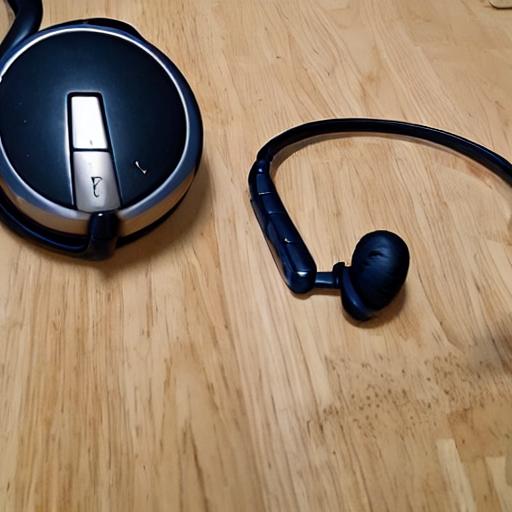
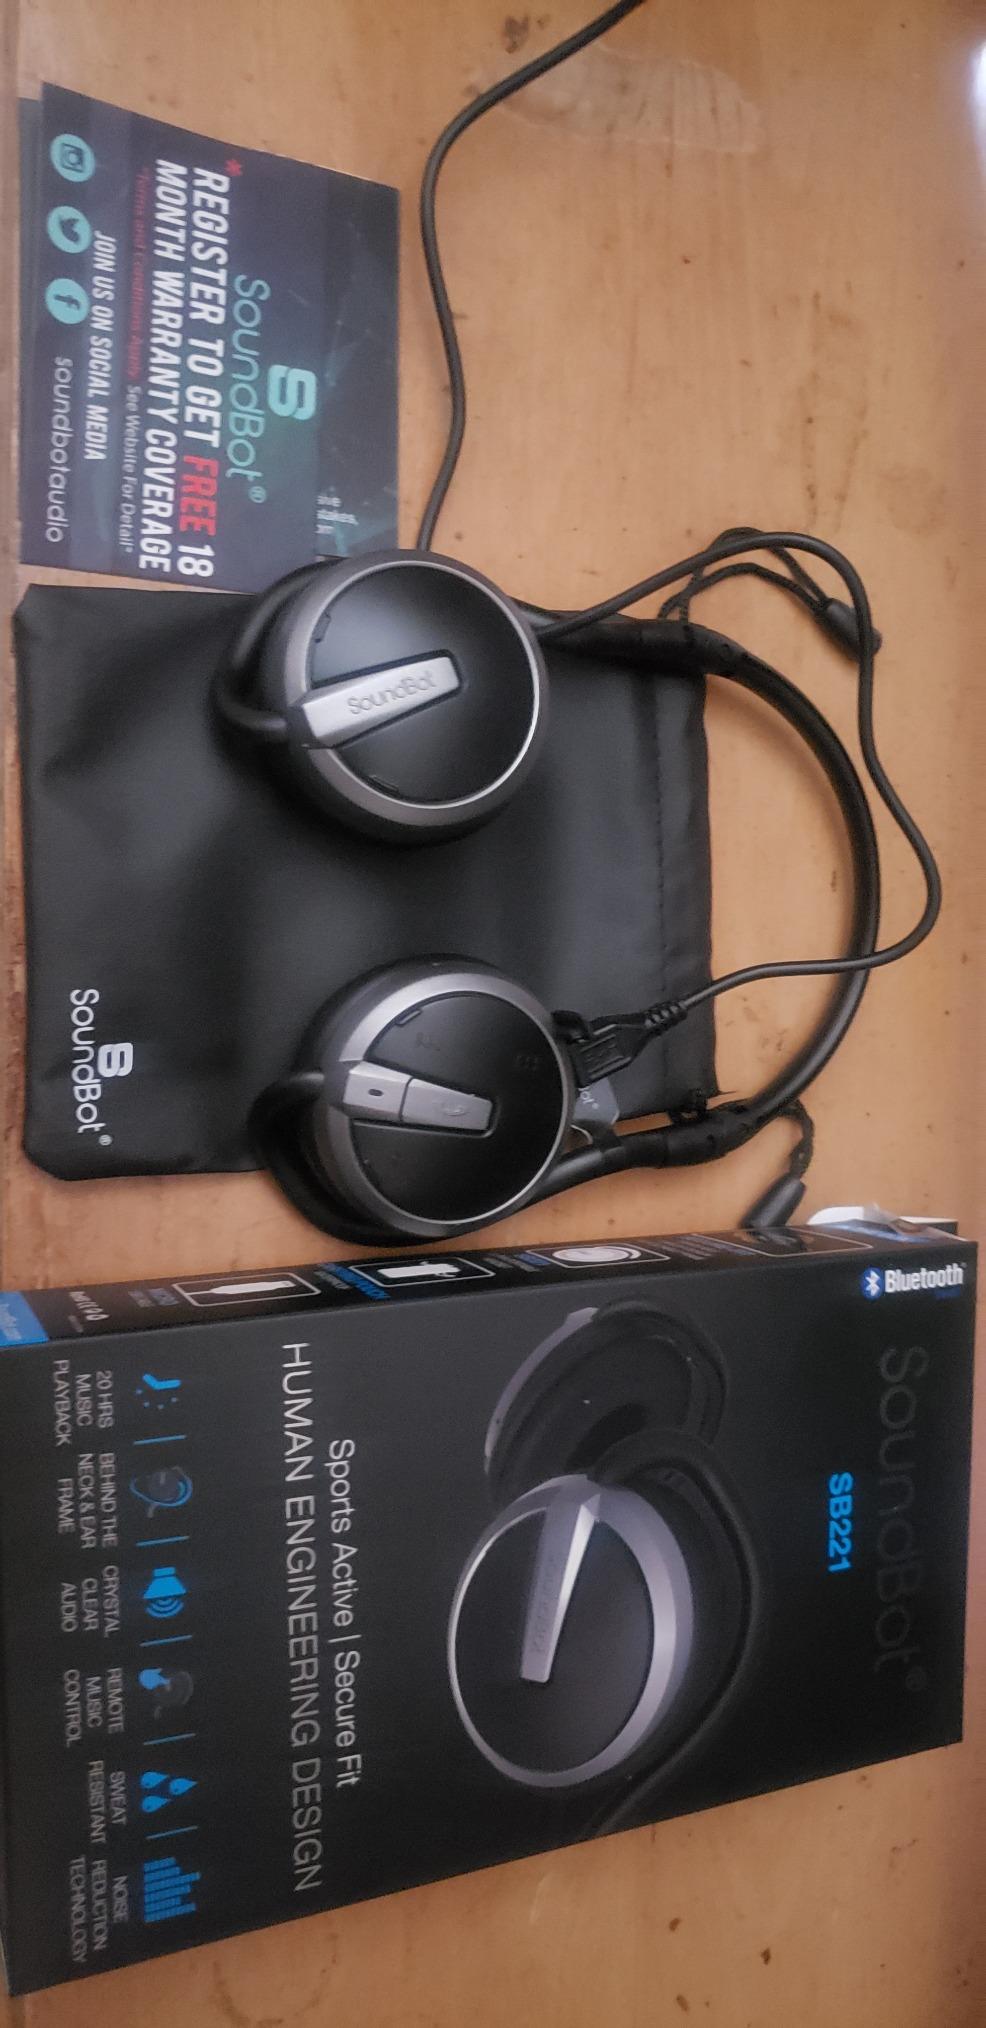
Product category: headphones
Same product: no